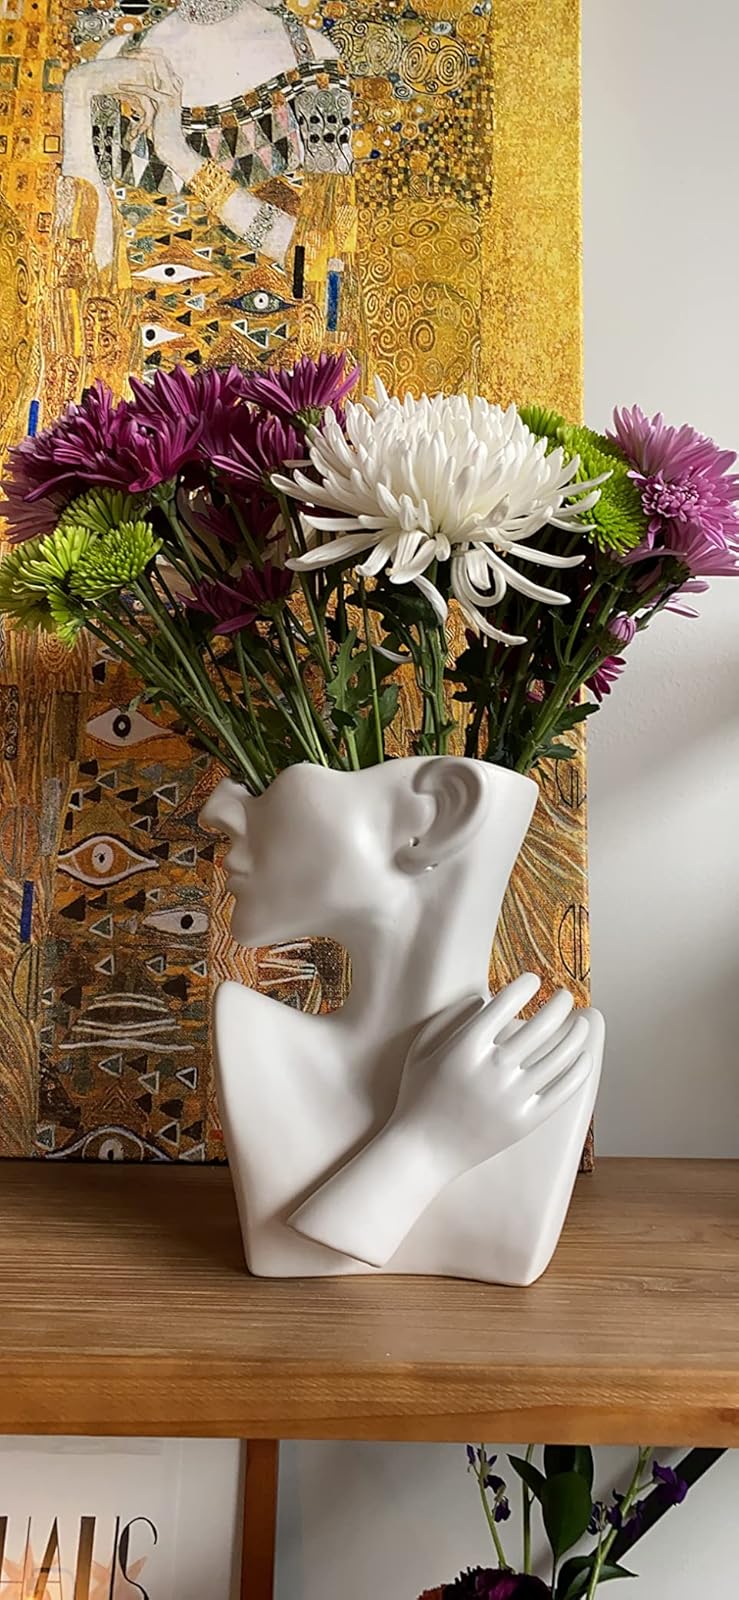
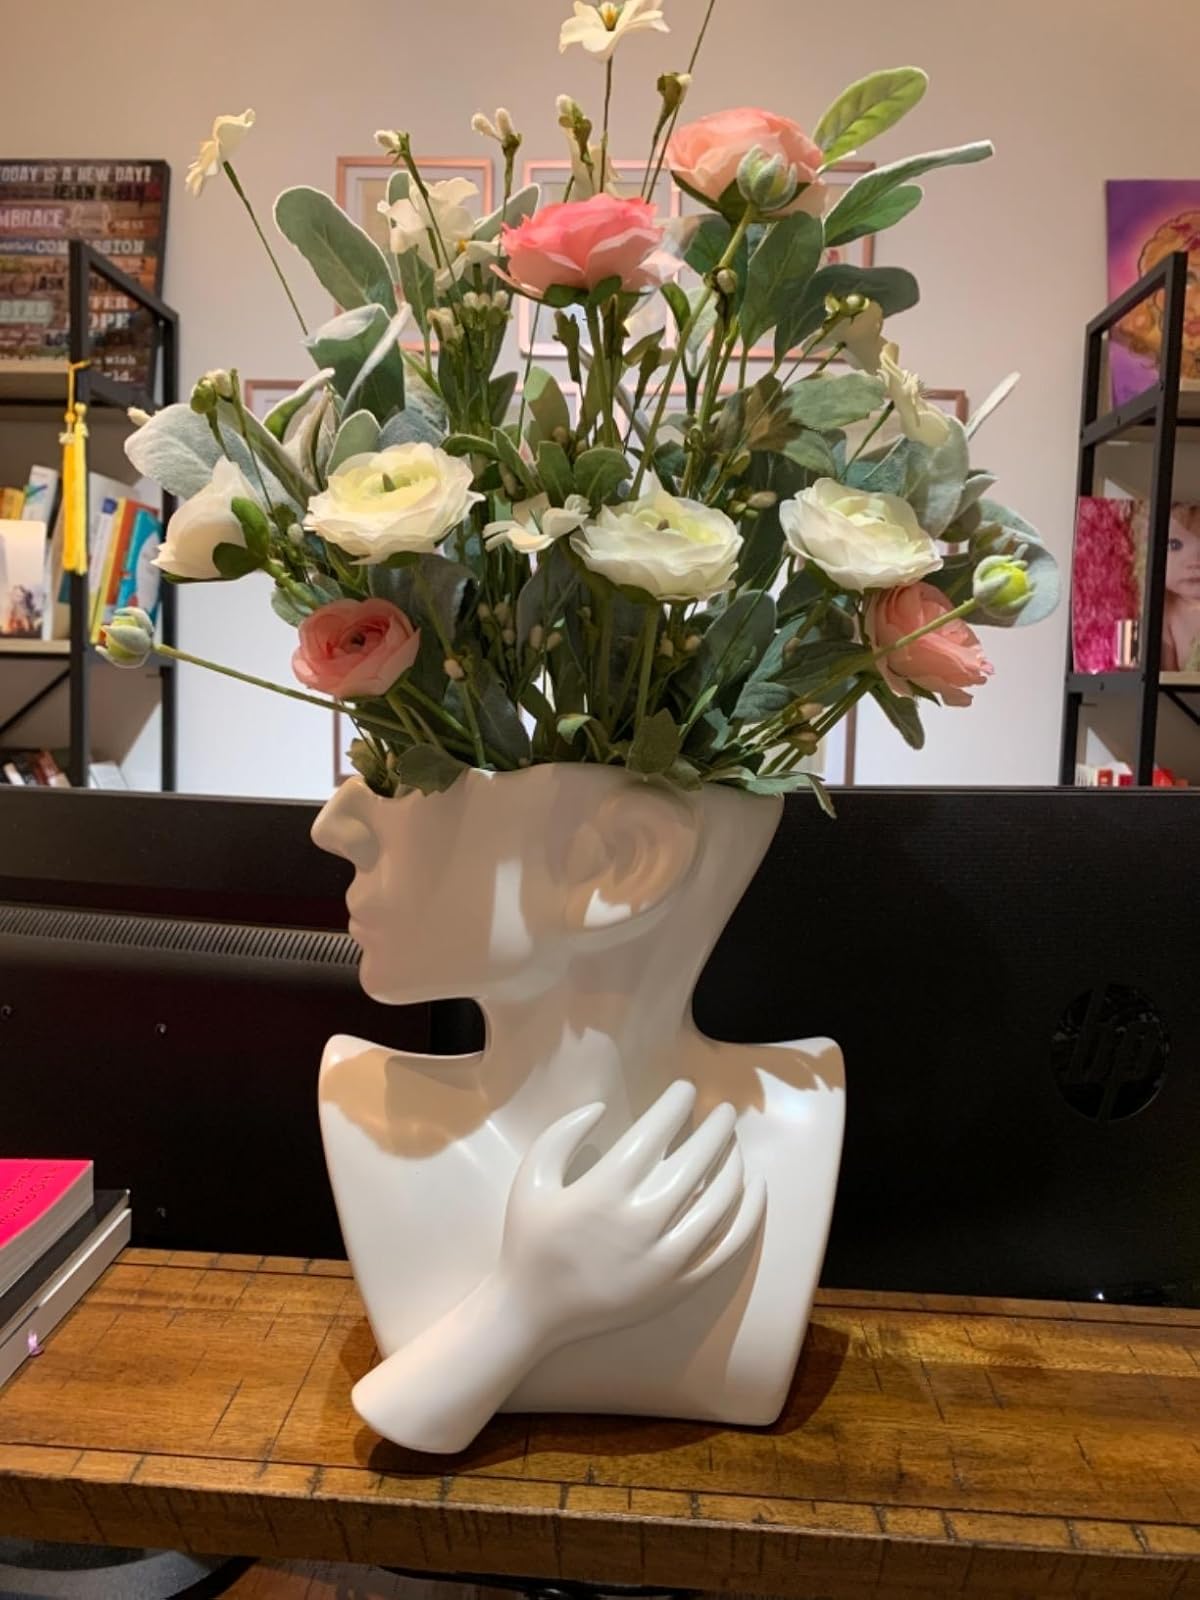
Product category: vase
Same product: yes